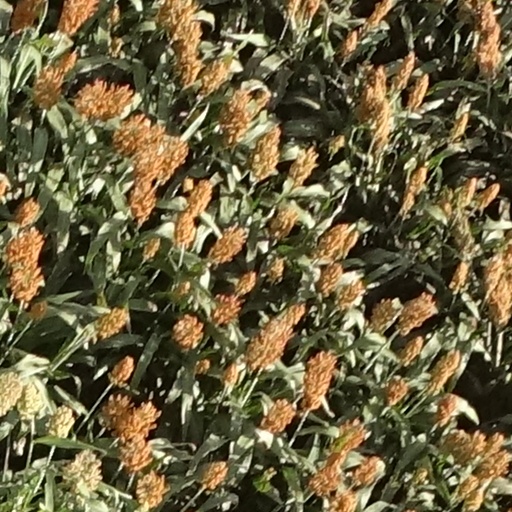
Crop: sorghum